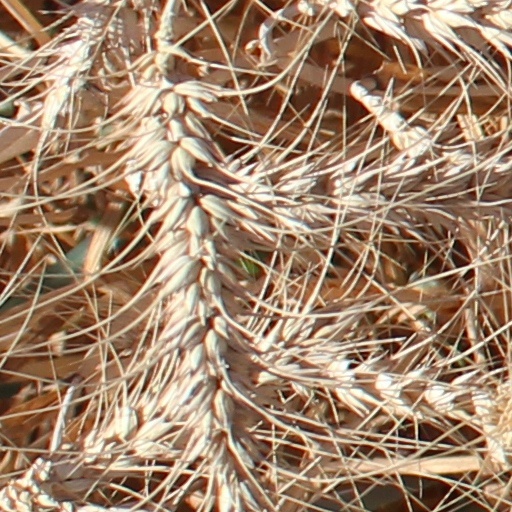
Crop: wheat